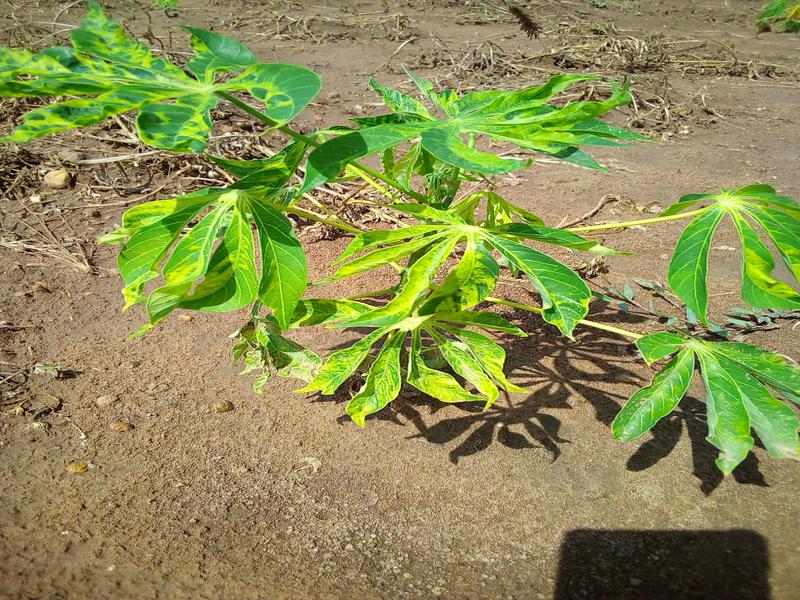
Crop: cassava
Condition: mosaic_disease